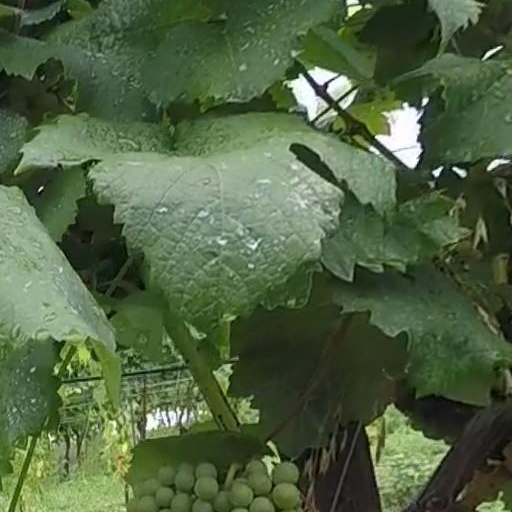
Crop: grape